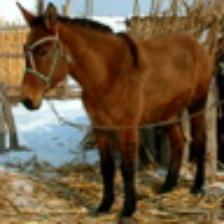
Label: NonHuman